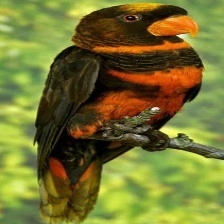
Species: DUSKY LORY
Scientific name: PSEUDEOS FUSCATA
ImageNet parent category: lorikeet